Maquoketa, Iowa

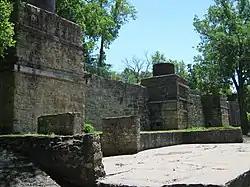
Hurstville Lime Kilns

Despite its size, the town also attracts many presidential candidates. 2008 Democratic presidential candidate Barack Obama visited the town twice during his campaign and again while president on August 16, 2011.